Wawasan Nusantara

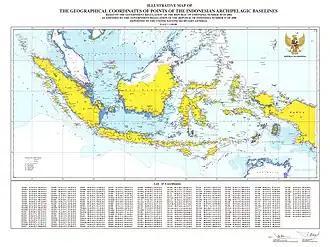
Modern Wawasan Nusantara, the Indonesian archipelagic baselines pursuant to article 47, paragraph 9, of the United Nations Convention on the Law of the Sea (UNCLOS)

Wawasan Nusantara, or Indonesian Archipelagic Vision, is the national vision of Indonesia towards their people, nation, and territory of the unitary state of the Republic of Indonesia (including its land and sea as well as the air and space above it) as a unity of political, economic, social, cultural, defensive and security-driven entities. This national insight subsequently serves as the perspective or vision of the nation towards its national goals and ideals.